Canardia

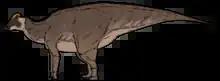
Life restoration with hypothetical crest-shape

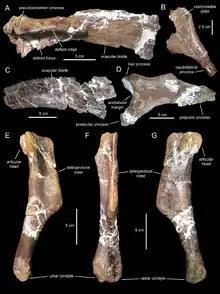
Appendicular bones of "Canardia". Left Scapula in lateral view (A). Left sternal plate in ventrolateral view (B). Distal blade of left scapula in lateral view (C). Fragmentary right pubis in lateral view (D). Left humerus in medial (E), rostral (F), and lateral (G) views.

The main feature of "Canardia" is the maxilla characterized by an enlarged rostrodorsal region that forms a prominent subrectangular flange that rises vertically above the rostroventral process. This character is also known in "Aralosaurus tuberiferus" from Kazakhstan that lived 20 million years before "Canardia". However, the maxilla of "Canardia" differs from that of "Aralosaurus" in its subhorizontal ectopterygoid shelf (it is parallel to the posterior segment of the dental row) whereas it is clearly inclined in "Aralosaurus". The maxilla of "Canardia" shows at least 26 teeth positions against 30 in "Aralosaurus", but the entire tooth row is not preserved in the French form. The maxillary teeth have a single median carina while the dentary teeth have an accessory ridge in front of the sub-central carina, as is the case in "Aralosaurus" and in many other hadrosaurs. "Canardia" differs also from "Aralosaurus" by the shape of the prefrontal in dorsal view. In "Canardia", the rostroventral process of the prefrontal is rostrocaudally narrow, whereas in "Aralosaurus", the same bone process is broad and laterally well-exposed. In addition, the prefrontal of "Canardia" has a dorsomedial flange that is absent in "Aralosaurus".